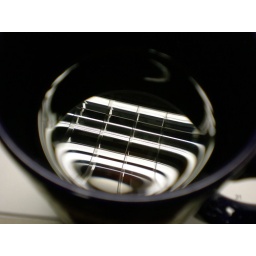
The overhead light fixture in my office as reflected in the orange blossom tea in my Hogwarts mug.